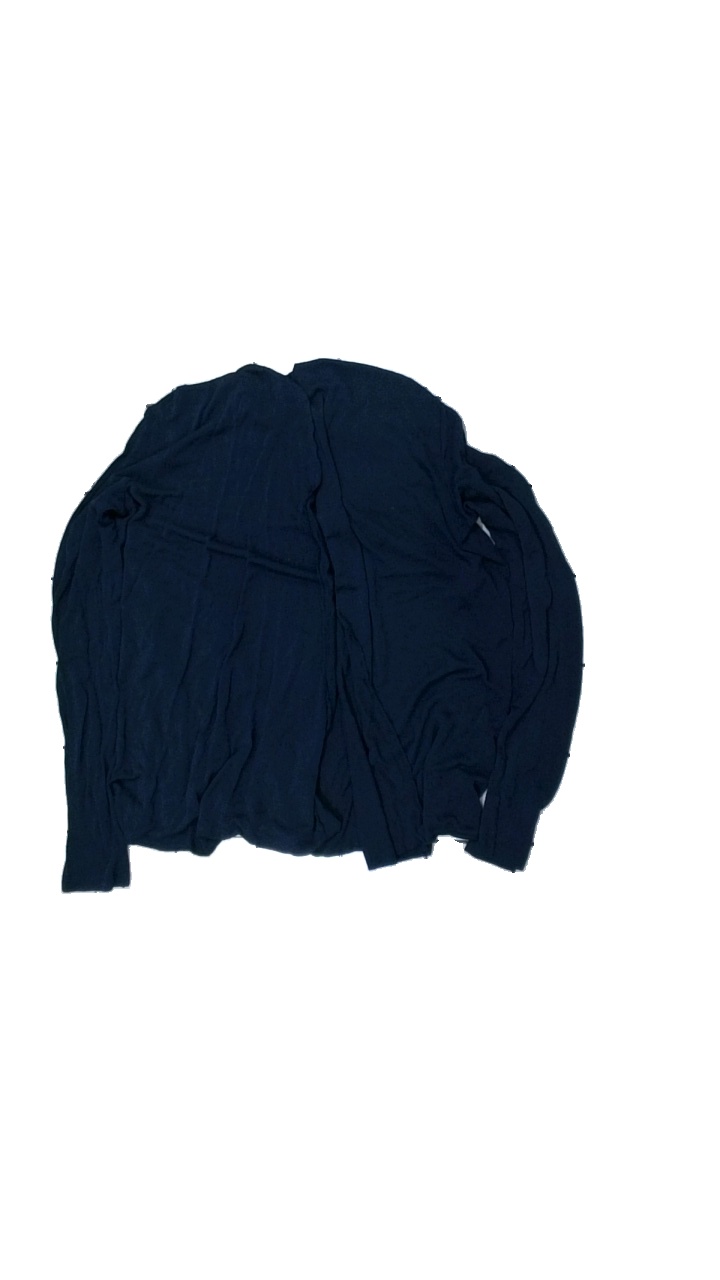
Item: Cardigan (Ladies)
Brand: Sprit
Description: cardigan
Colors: Blue
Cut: None
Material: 100% bomull
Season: All
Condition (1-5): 2
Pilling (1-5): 2
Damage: nopprigt
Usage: Recycle
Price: <50